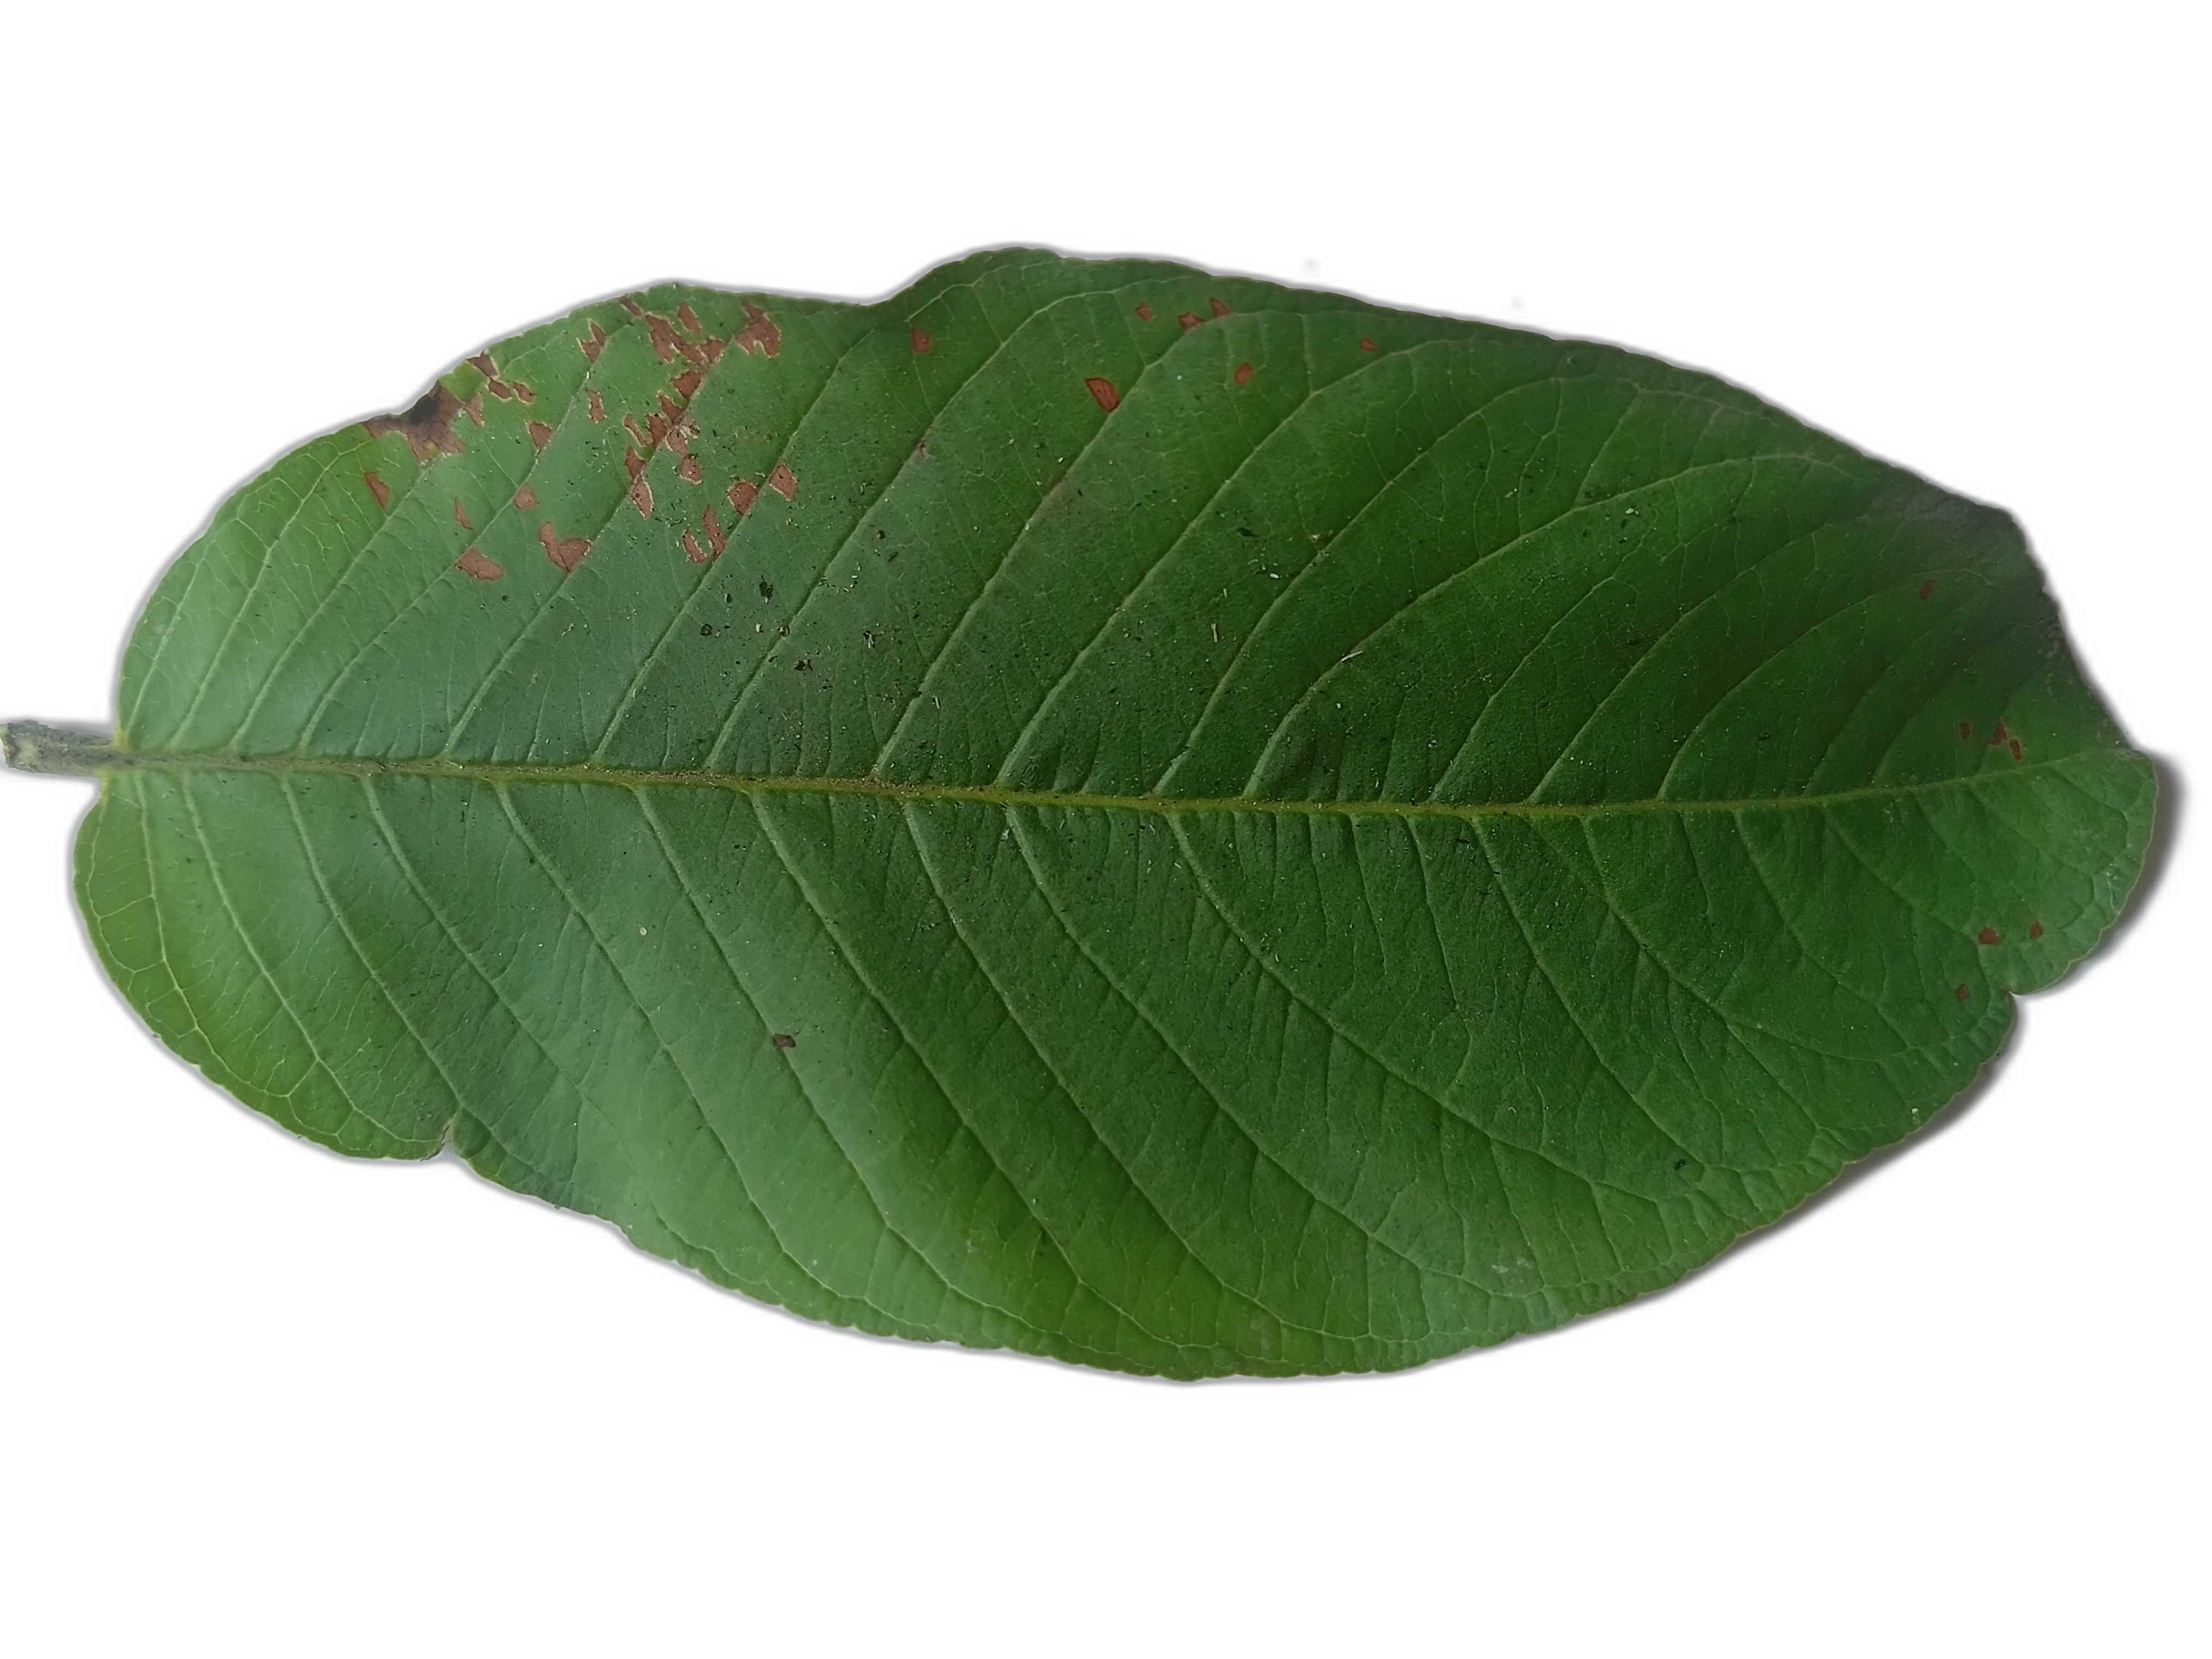
Plant part: leaf
Disease: Canker